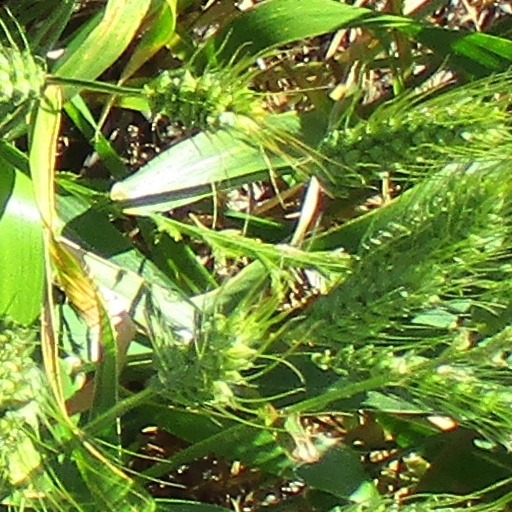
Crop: wheat